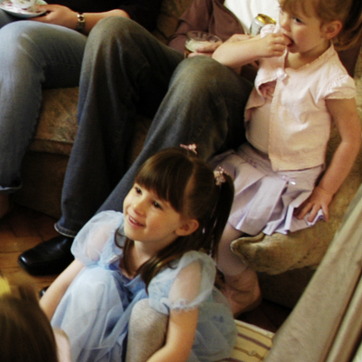
Material: hair